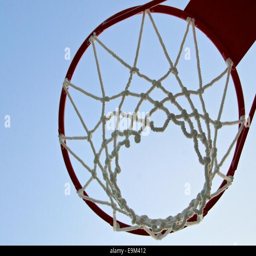
basketball hoop with net in the playground